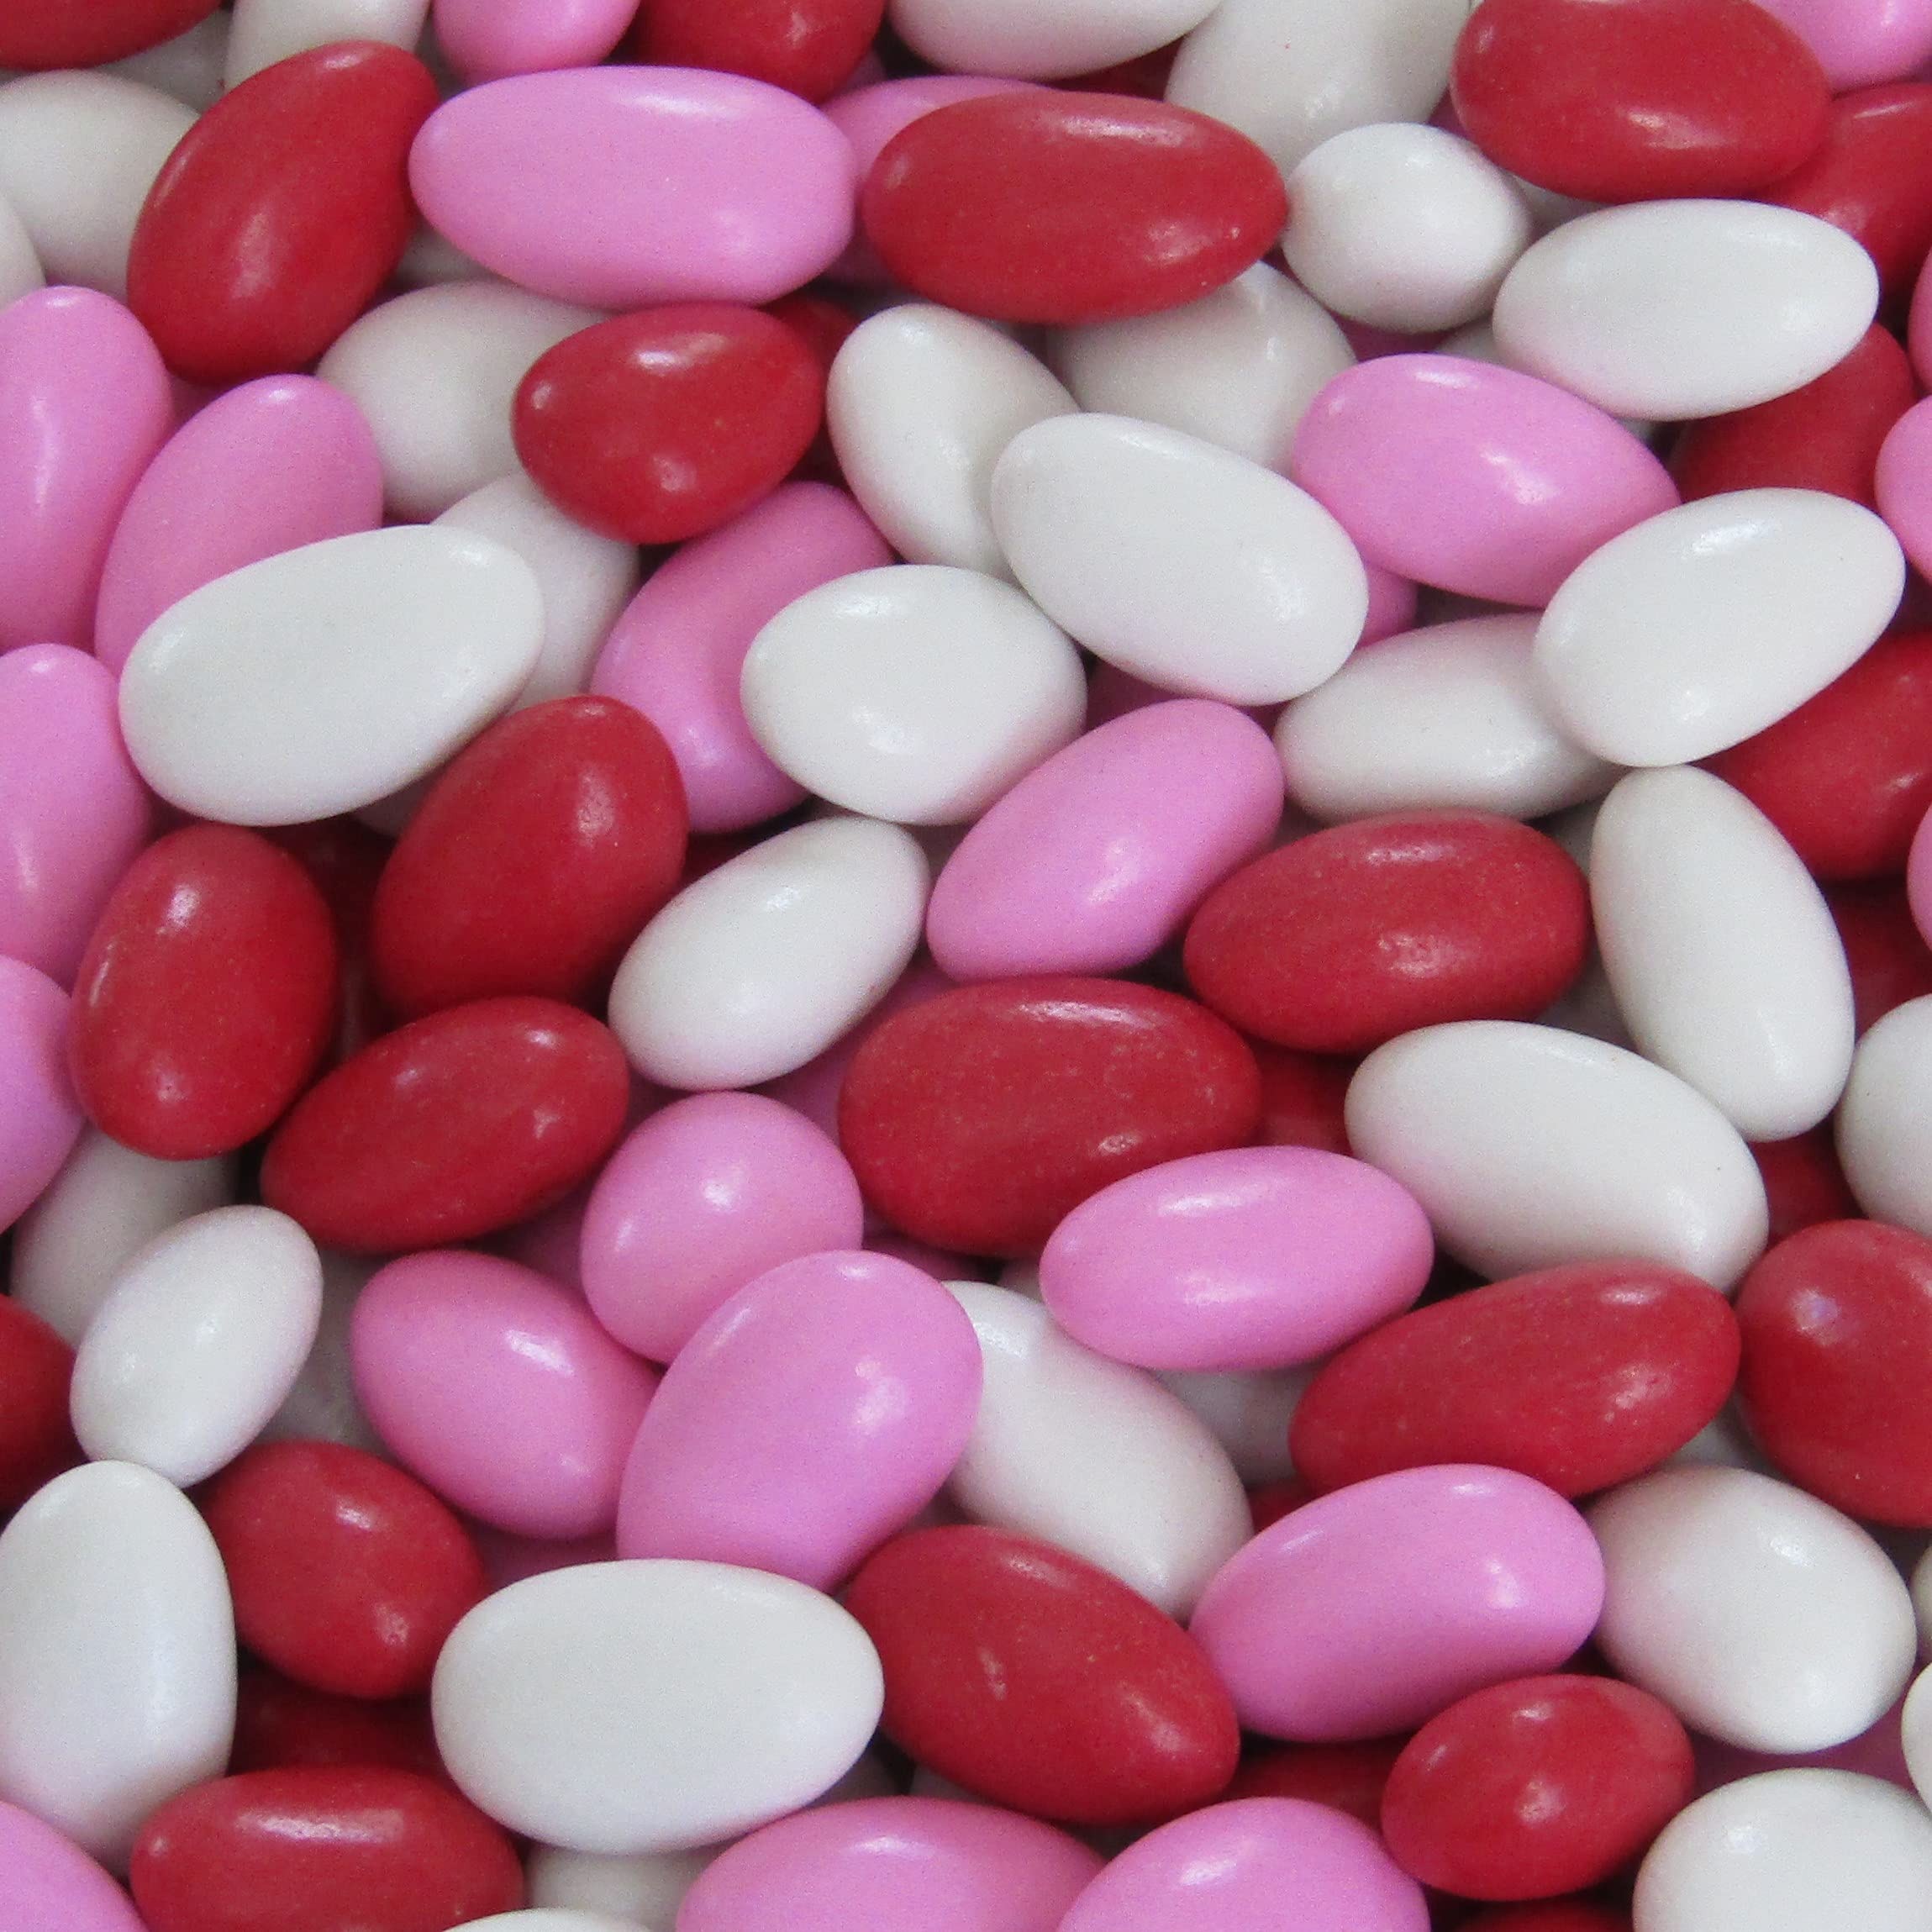
Item Name: Red Pink & White Jordan Almonds Mix by It's Delish, 3 LBS Bulk Bag | Valentines and Mothers Day Girl Theme Bulk Party Favors Almond Nut Coated in Sweet Hard Candy Shell - Vegan & Kosher
Bullet Point 1: PREMIUM Its Delish Jordan Almonds Stunning Valentines Themed Colored Candies in Red White and Pink Medley.
Bullet Point 2: VALUE SIZE 3 lbs bulk bag by Its Delish brand
Bullet Point 3: HIGHEST QUALITY Freshest & finest almonds & hard candy shell (about 120 per lb)
Bullet Point 4: WONDERFUL TREAT Candy bar buffet, party favors, wedding favor candy, birthdays, bridal shower & baby showers, It's A Girl! parties and for any occasion
Bullet Point 5: KOSHER & MADE in the USA Certified Kosher OU Parve Non-dairy Made in the USA! - Our Jordan Almonds are made with our own polish that's animal and bug free, vegan friendly.
Product Description: <p><strong>Red, Pink &amp; White Jordan Almonds Medley in 3 lbs Bulk Bag</strong><br>&nbsp;</p><p>Premium great tasting jordan almonds made from California almonds and sweet candy coating. Stock up for your upcoming event. Put them out at the buffet or as favors in fancy pouches, totes, or burlap bags. The almonds are coated in a hard shell, eat them by placing in mouth for a bit until they are ready for the bite. Enjoy!</p><p><br><strong>About It's Delish!</strong><br><br>It's Delish was established in 1992 and is located in North Hollywood, California. It's Delish is a food manufacturer and distributor who produces over 500 gourmet food products including licorice, sour belts, taffies, caramels, Jordan almonds, chocolates, nuts, fruits, trail mixes, spices, and the spice blends. It's Delish also produces organics and all natural products. We give you the opportunity to order from the factory direct!<br><br>It’s Delish! prides itself on the four pillars that are at the foundation of everything we do.<br><br>Innovation Quality Value Service</p>
Value: 1.0
Unit: Count

Price: 25.99